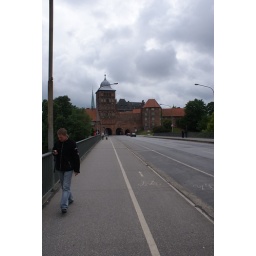
This is a portion of the wall around downtown as we approached from the bridge over part of the river surrounding downtown.